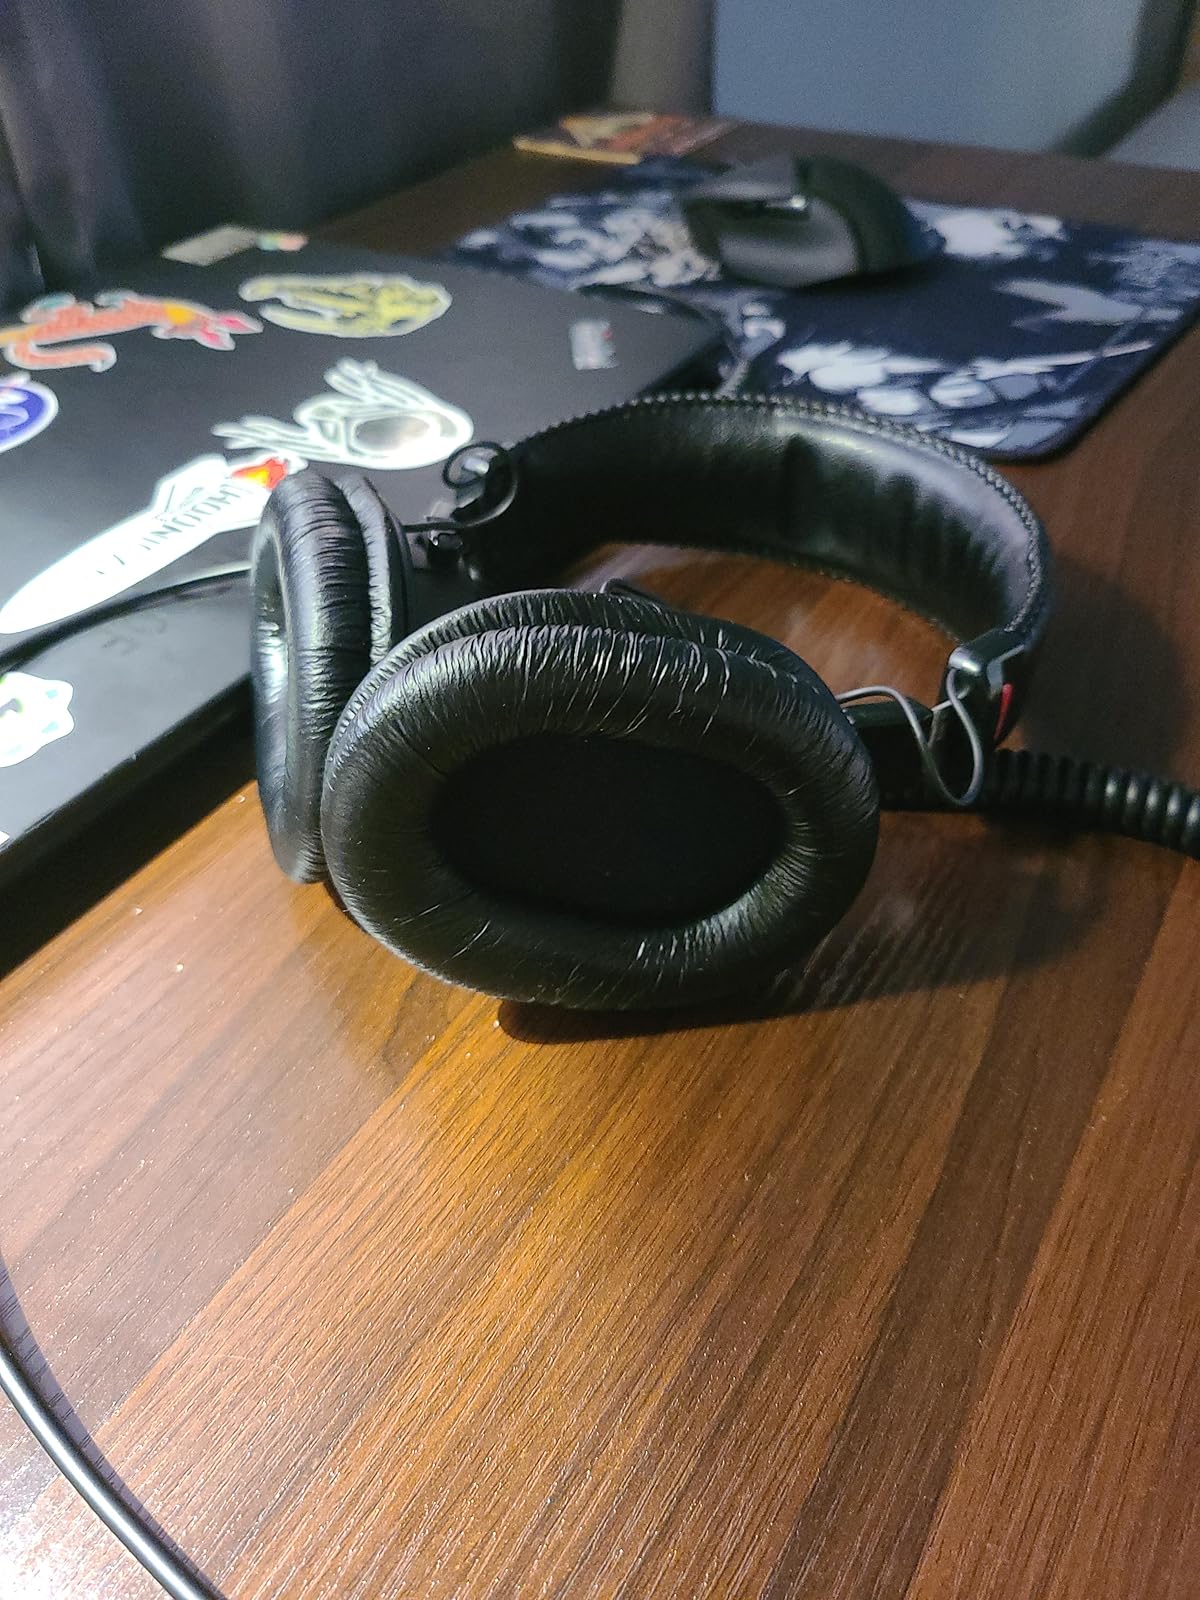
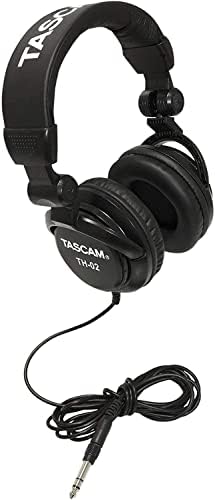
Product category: headphones
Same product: no